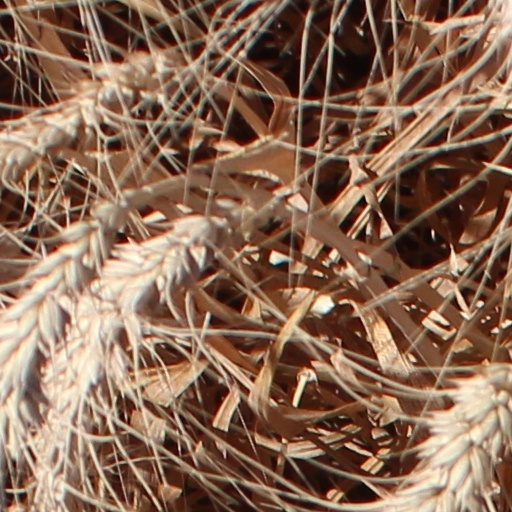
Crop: wheat